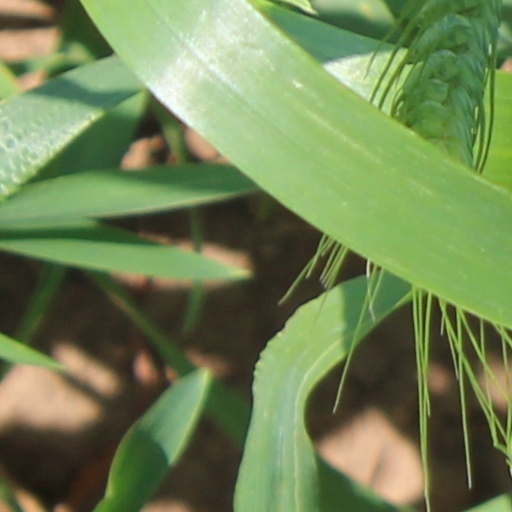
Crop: wheat